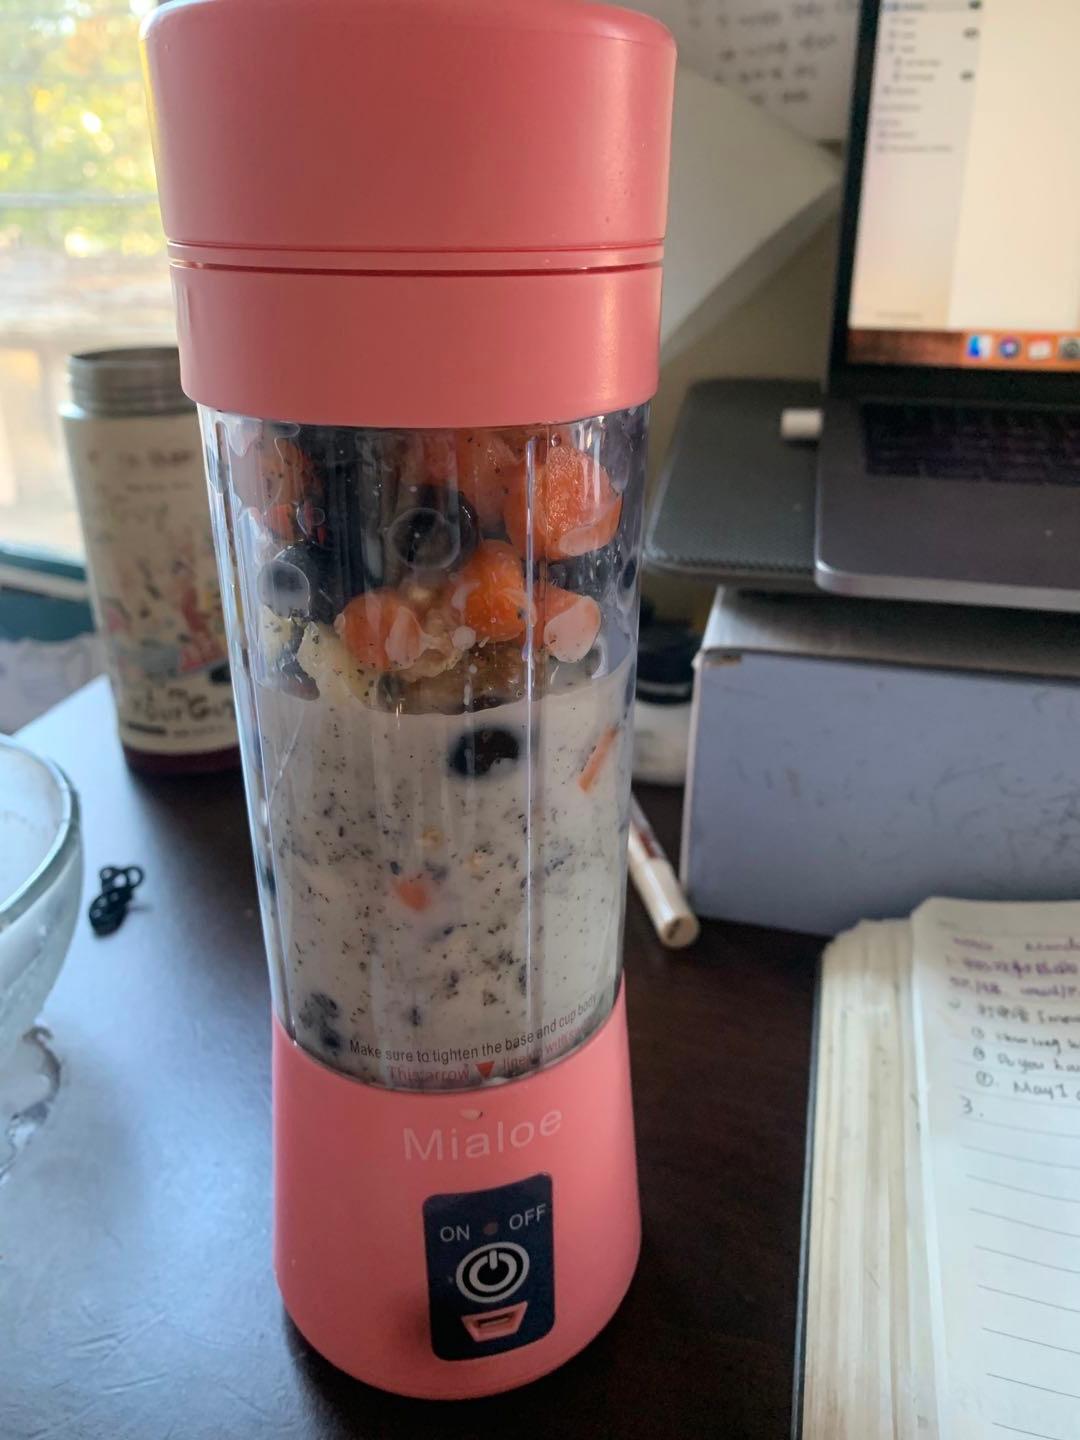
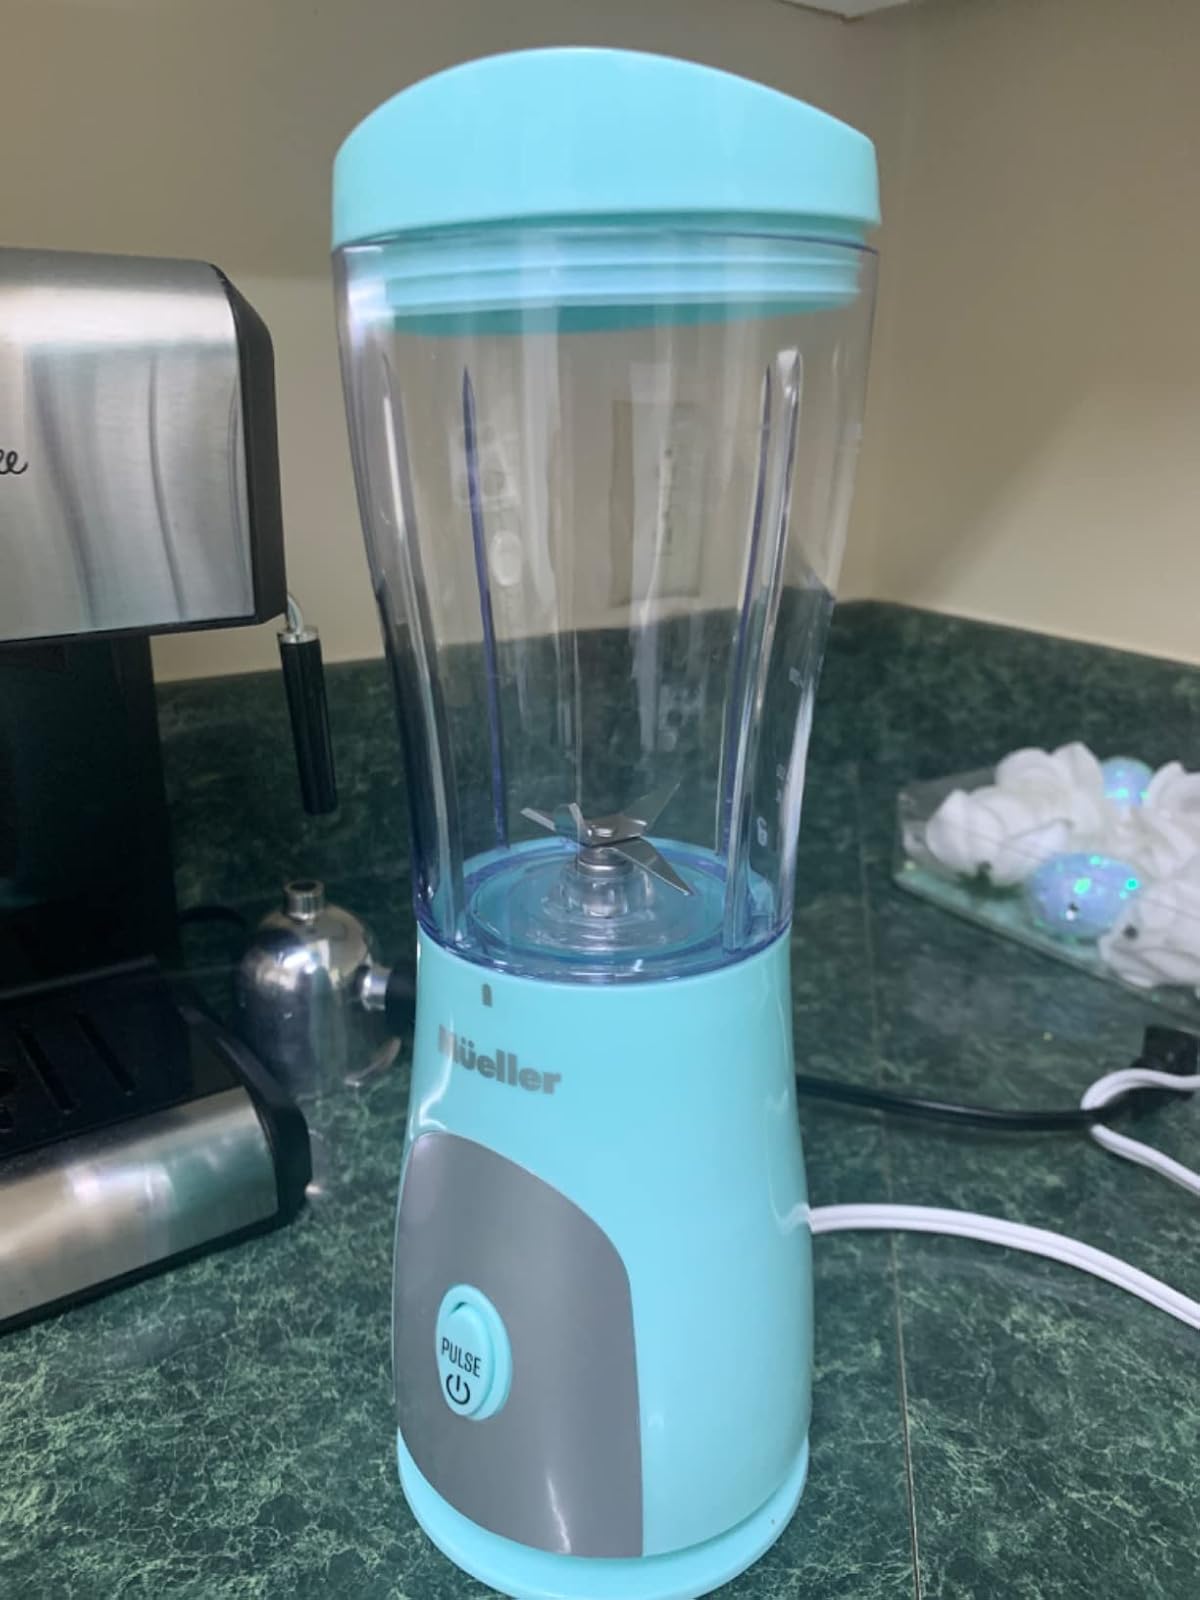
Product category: items_blender
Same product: no